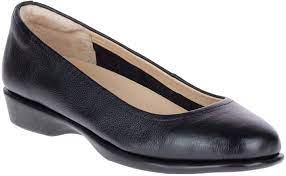
Label: Ballet Flat